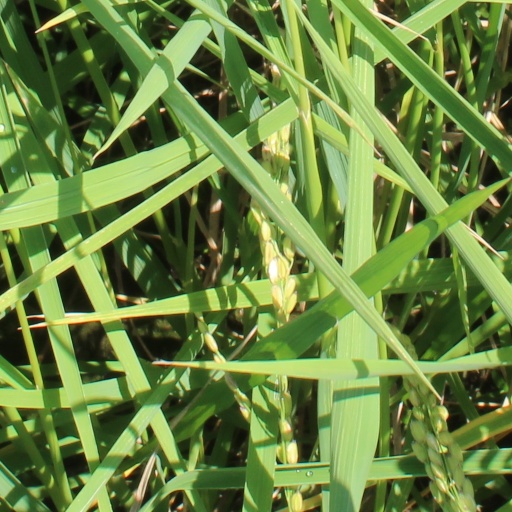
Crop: rice